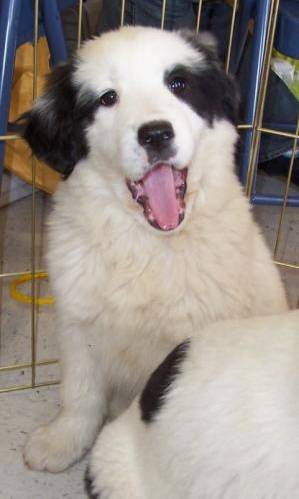
Label: dog